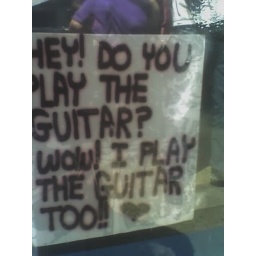
posted on a newspaper box on Valencia in front of Boogaloos